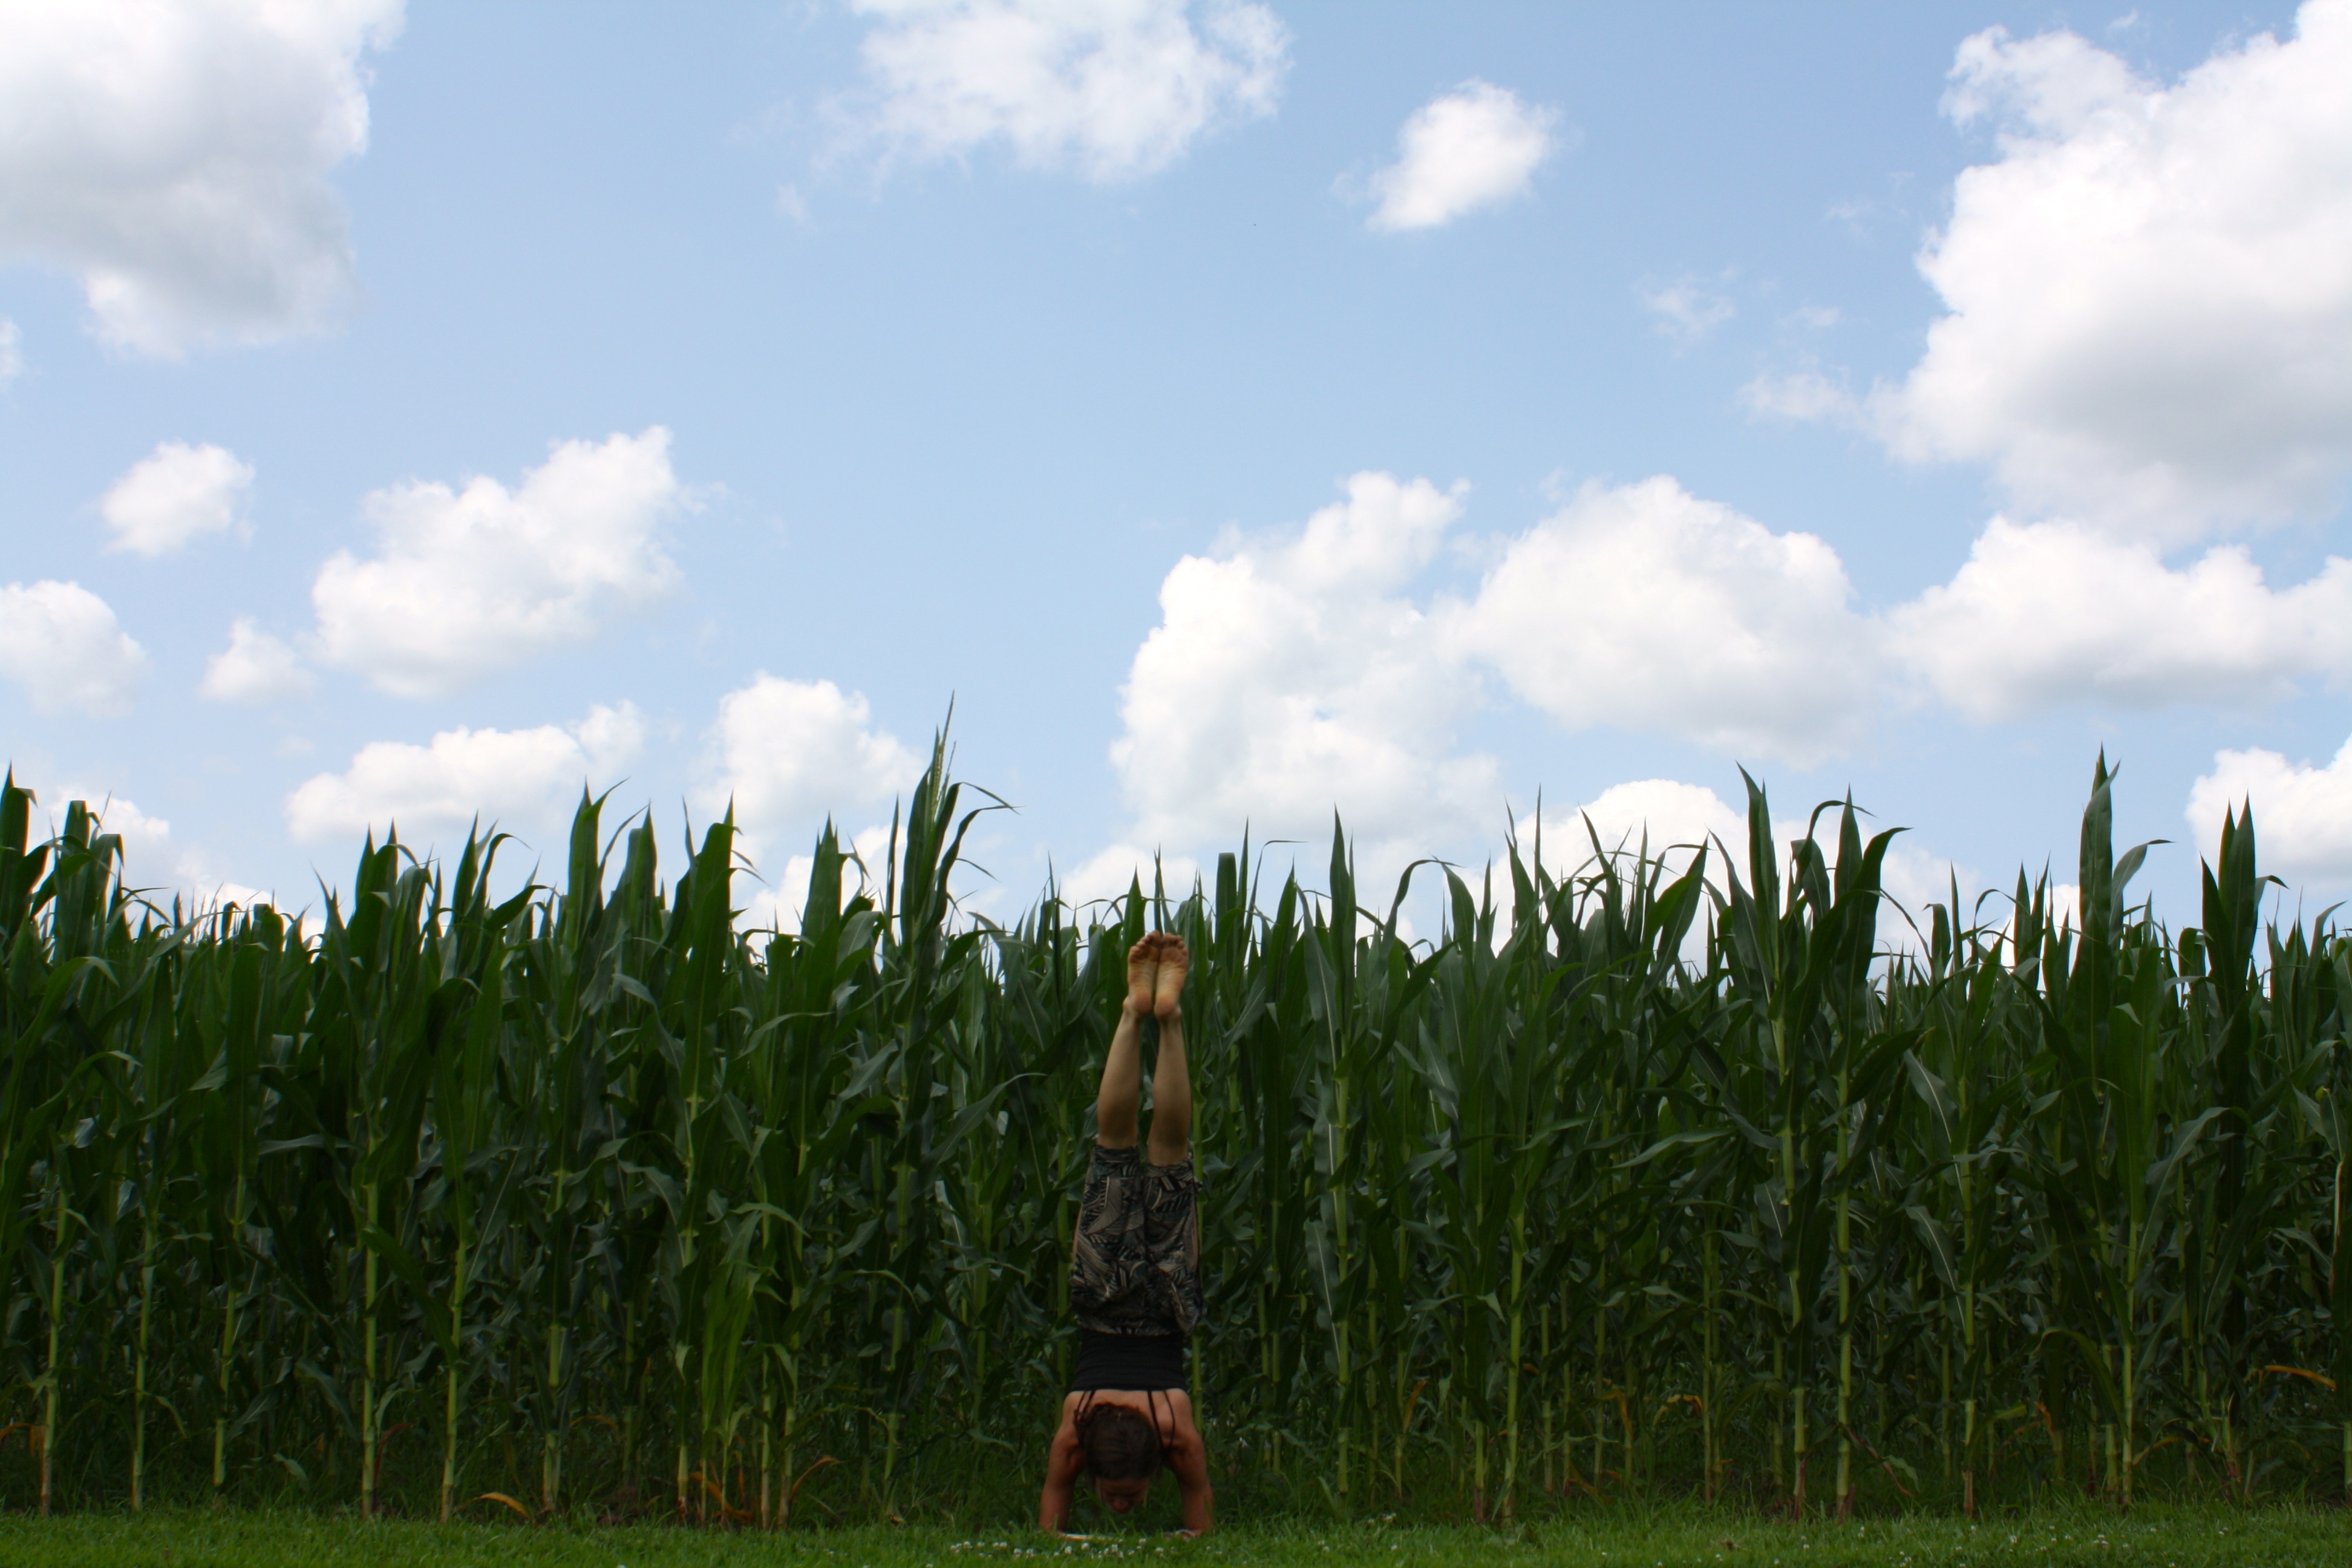
tree, grass, cloud, plant, sky, girl, field, lawn, meadow, prairie, flower, wind, female, relax, athletic, crop, training, exercise, agriculture, health, fitness, muscular, muscle, power, grassland, stretch, yoga, pose, asana, plantation, body, fit, athlete, active, strength, rural area, inversion, paddy field, grass family, arecales